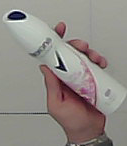
Product: rexona_spray